Roger Scruton

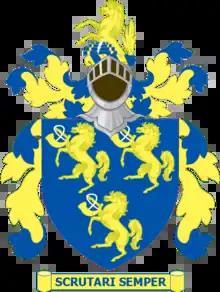
Coat of arms

From 1979 to 1989, Scruton was an active supporter of dissidents in Czechoslovakia under Communist Party rule, forging links between the country's dissident academics and their counterparts in Western universities. As part of the Jan Hus Educational Foundation, he and other academics visited Prague and Brno, now in the Czech Republic, in support of an underground education network started by the Czech dissident Julius Tomin, smuggling in books, organizing lectures, and eventually arranging for students to study for a Cambridge external degree in theology (the only faculty that responded to the request for help). There were structured courses and "samizdat" translations, books were printed, and people sat exams in a cellar with papers smuggled out through the diplomatic bag.